Chipotle Mexican Grill

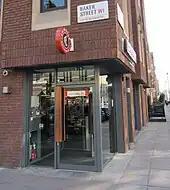
The second Chipotle Mexican Grill location in London, located on Baker Street

Chipotle expanded to Europe with the first European restaurant opening in May 2010 in London. A second location opened in London in September 2011. The following year, three additional locations quickly opened in the London area. After this growth spurt, the rate of further expansion in London slowed greatly with the sixth location appearing in 2013 and the seventh in June 2015. Although Chipotle blames the slow growth in the United Kingdom on the British unfamiliarity with Mexican foods, several locally owned burrito chains had opened locations across the United Kingdom during the same interval. , there were 19 UK locations, of which 17 were in London.